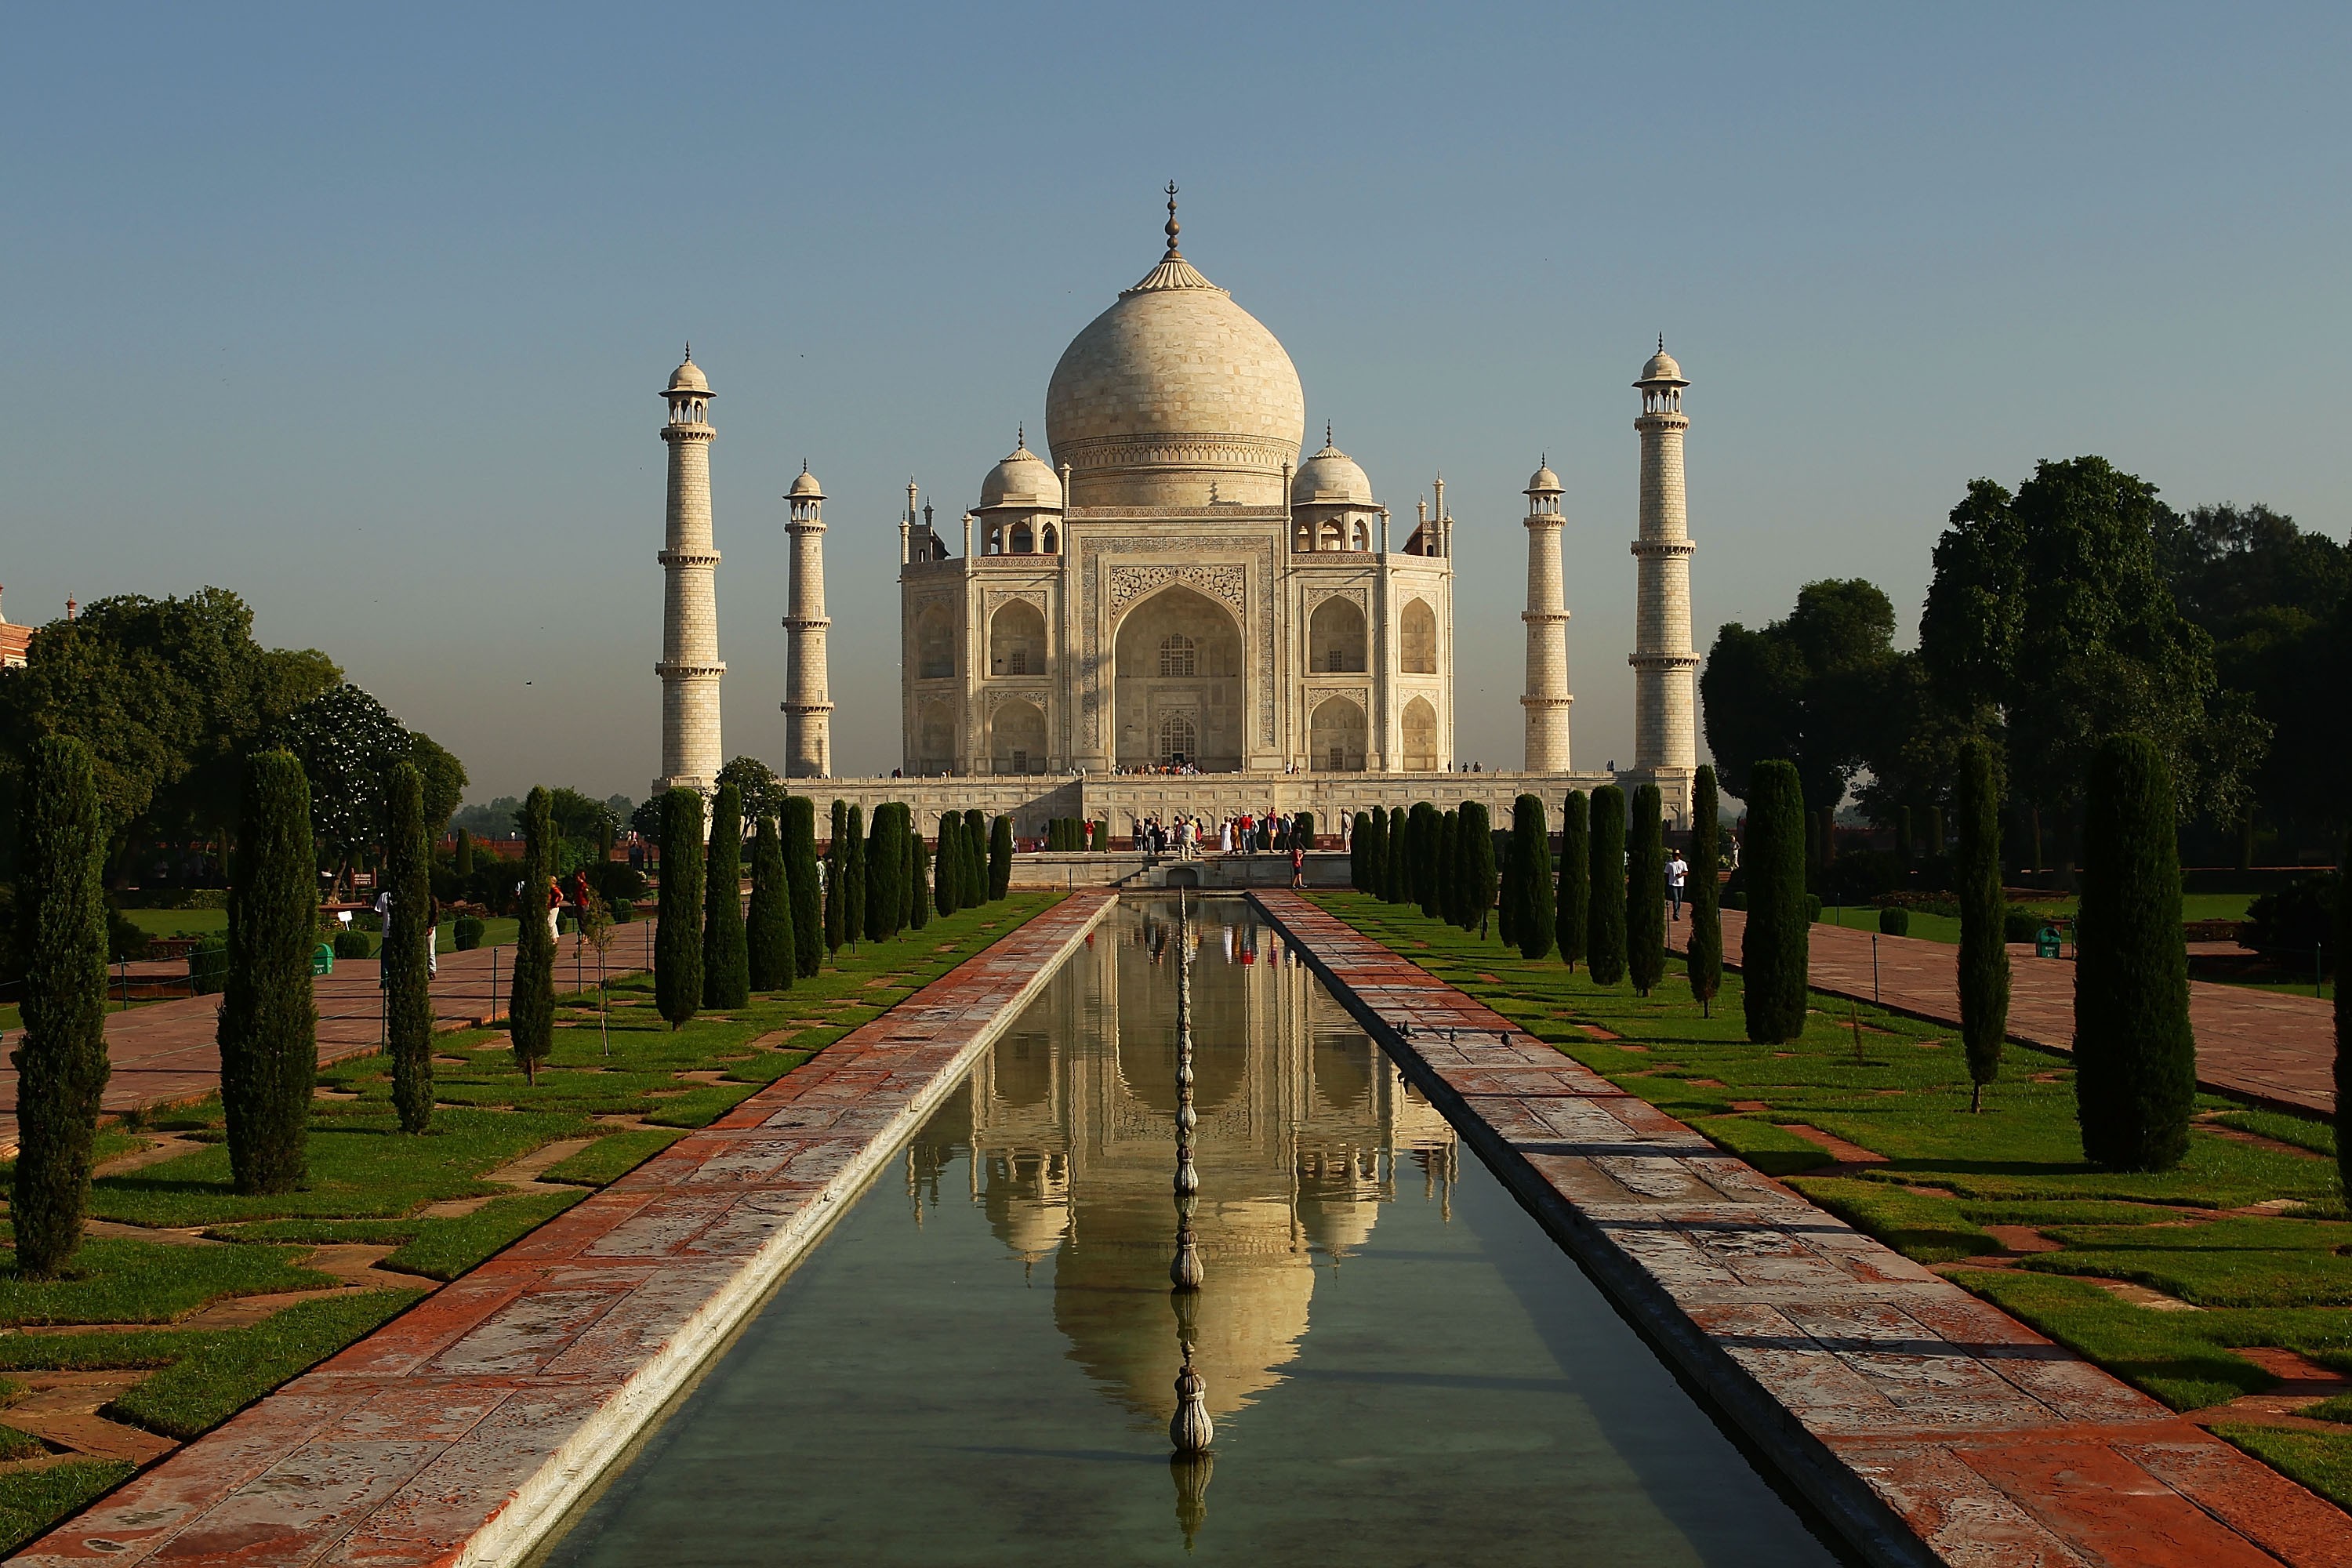
Landmark: Taj Mahal